Return Fire

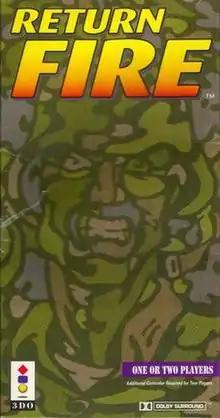
Original 3DO cover art

Return Fire is a 1995 video game developed by Silent Software, Inc. for 3DO and ported to the Microsoft Windows and PlayStation in 1996. It is a sequel to "Fire Power" (1987) and was followed by "Return Fire 2" (1998). An expansion pack, "Return Fire: Maps O' Death", was released for the 3DO in 1995. "Return Fire" is a vehicular shooter from a 3D bird's eye view, in which the player's goal is to capture the enemy flag and return with it to their base. It was met with critical acclaim for its unusual gameplay concept, enjoyable multiplayer mode, and classical soundtrack, and is remembered as one of the 3DO's "best games" in its Home of the Underdogs entry.